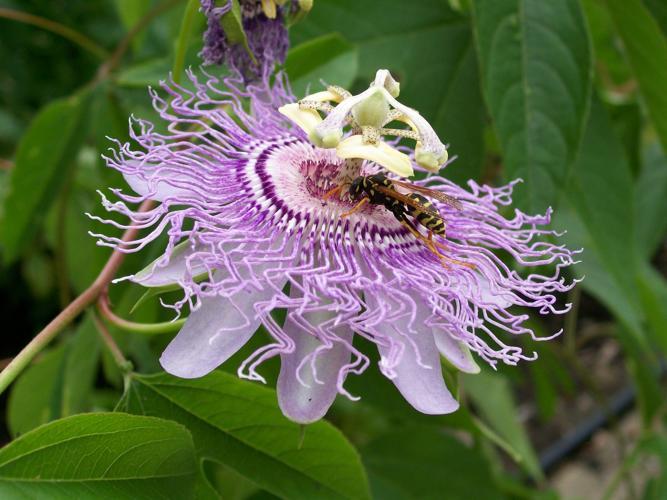
Label: passion flower